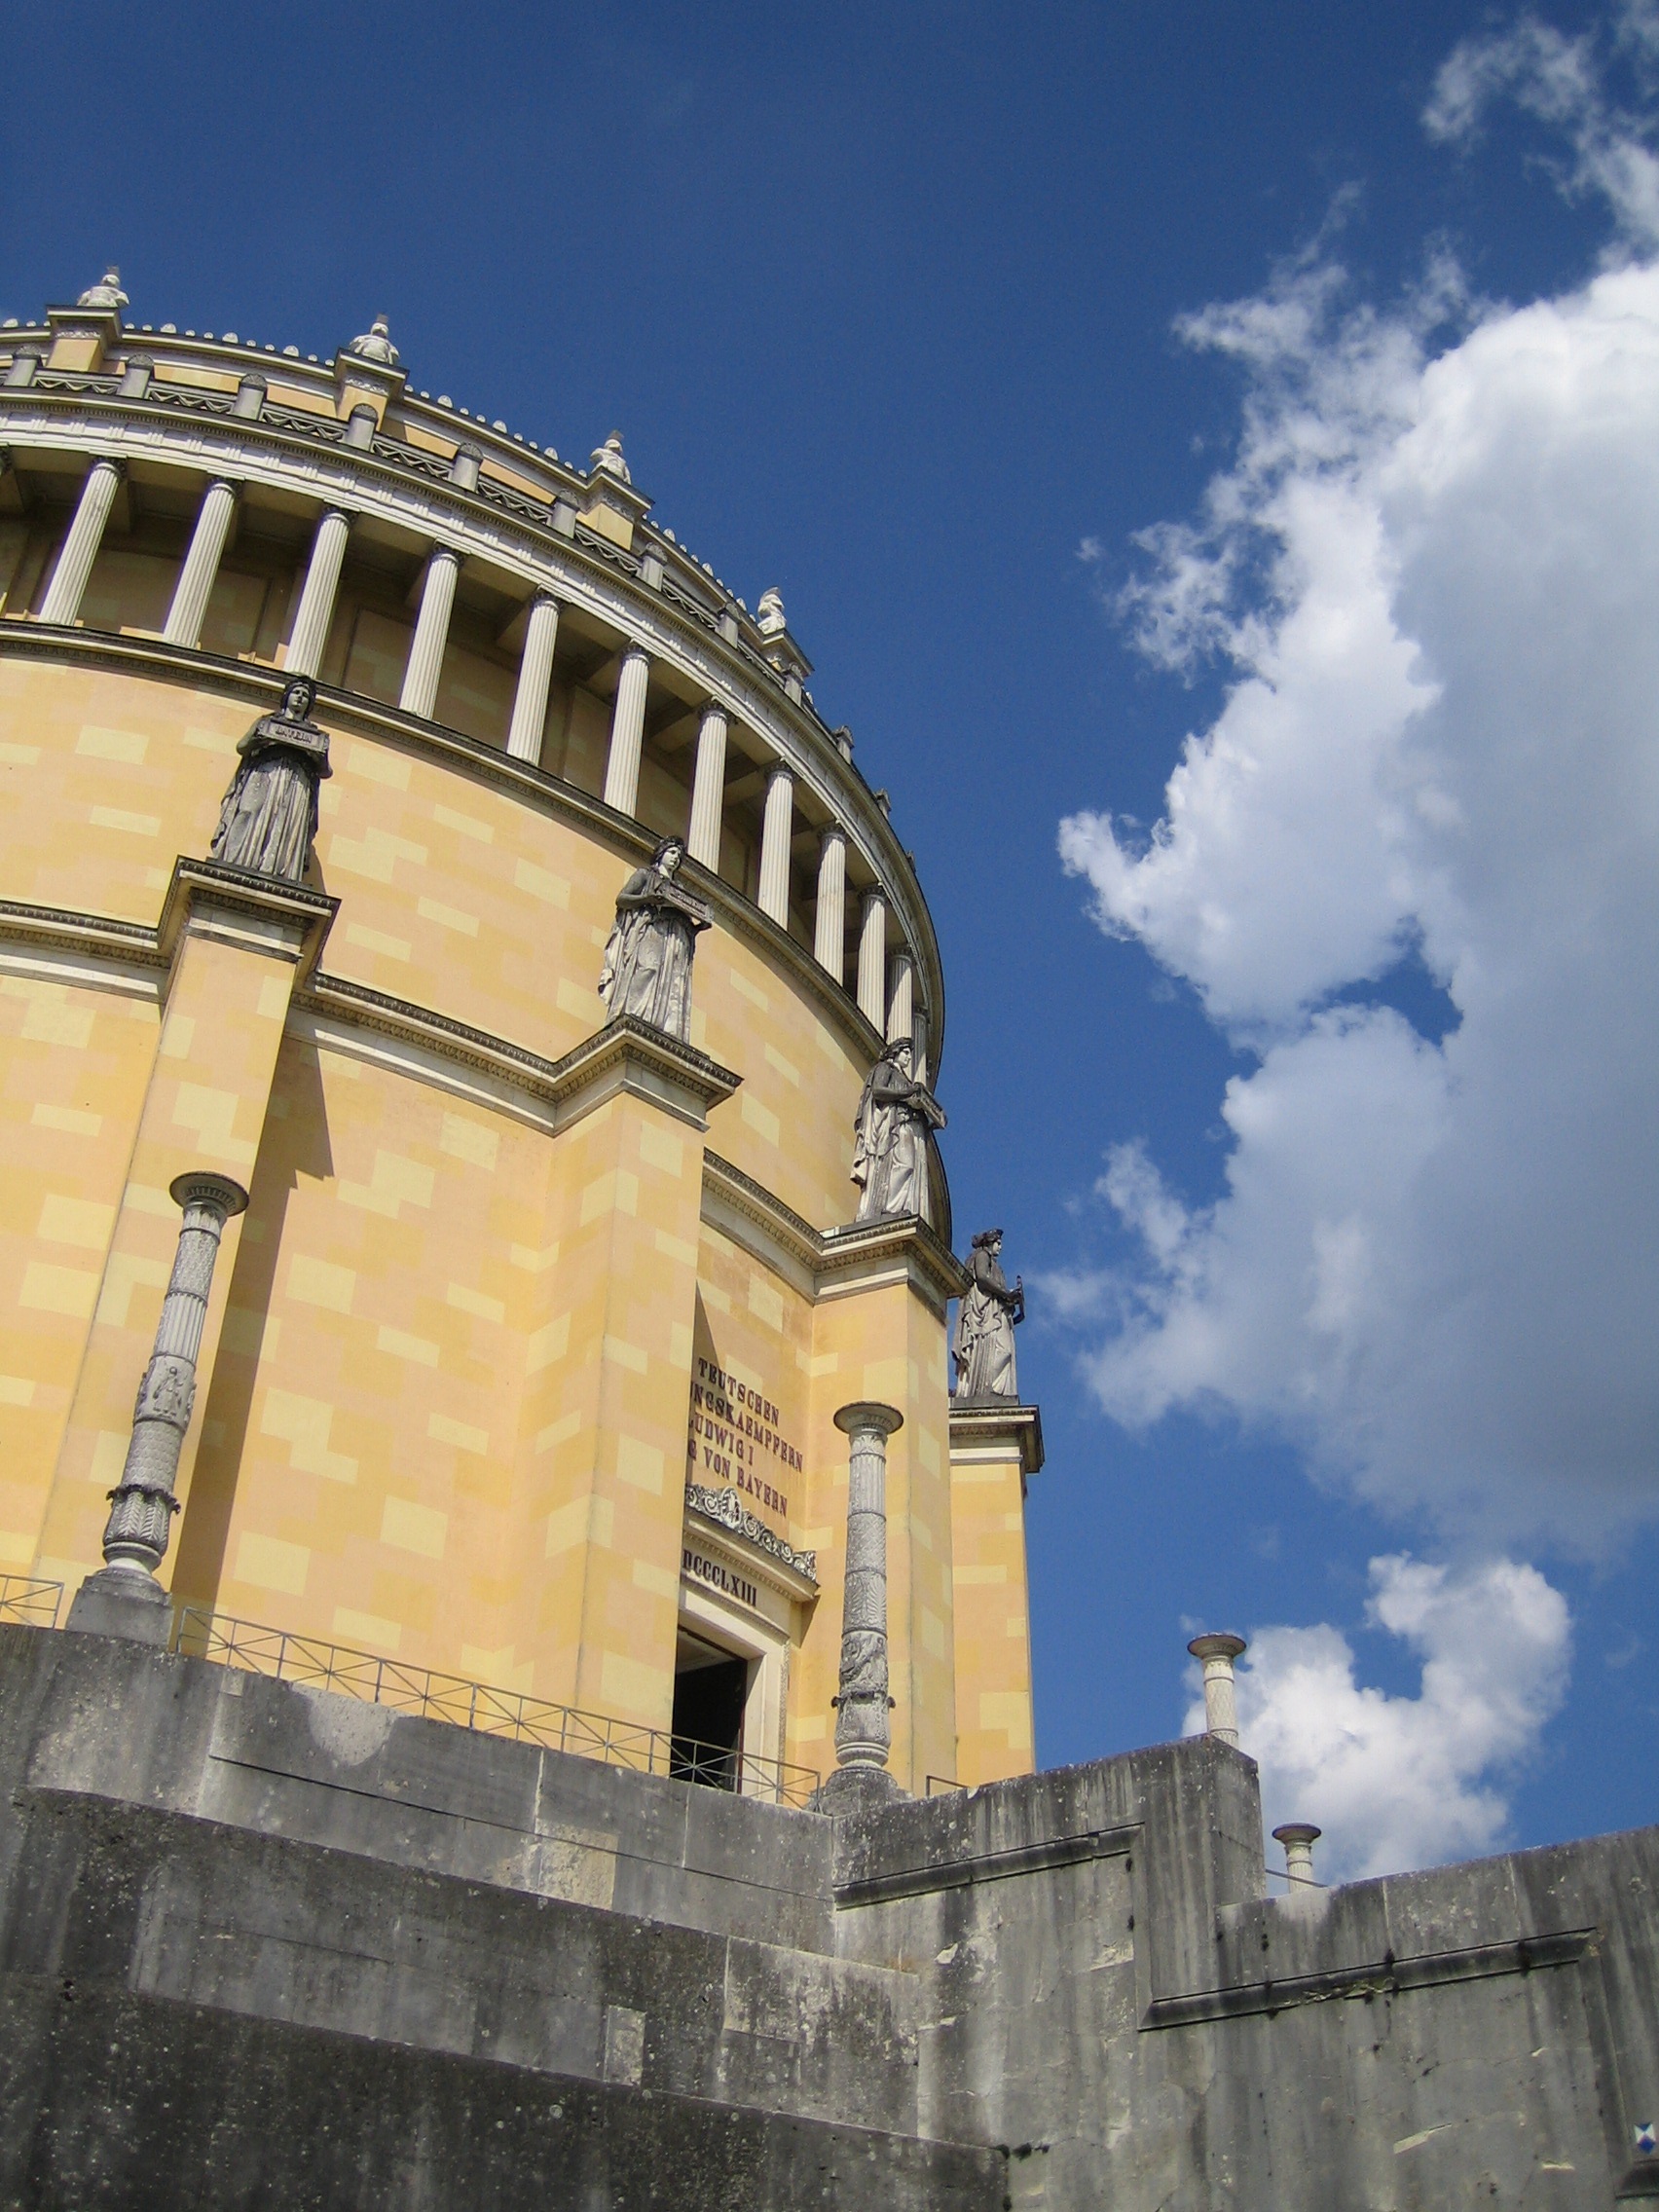
architecture, building, monument, tower, landmark, facade, cathedral, temple, germany, urban area, ancient history, befreiungshalle, kelheim